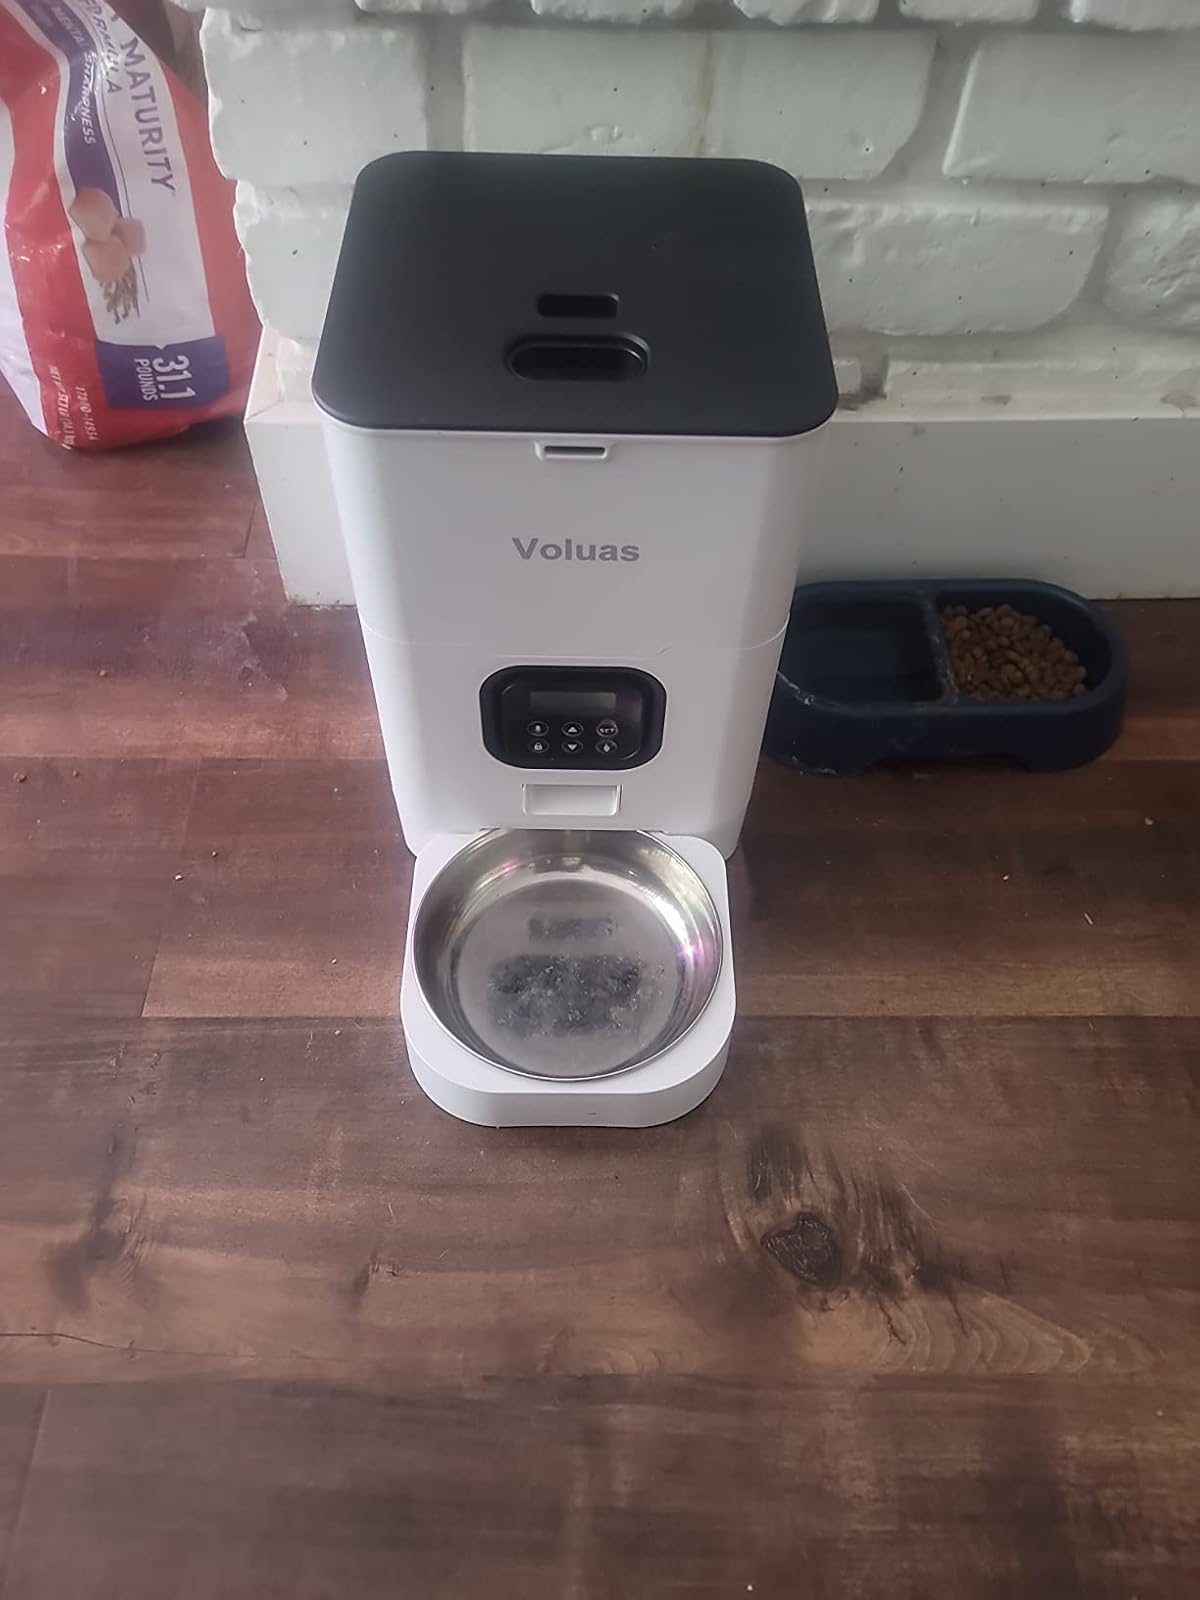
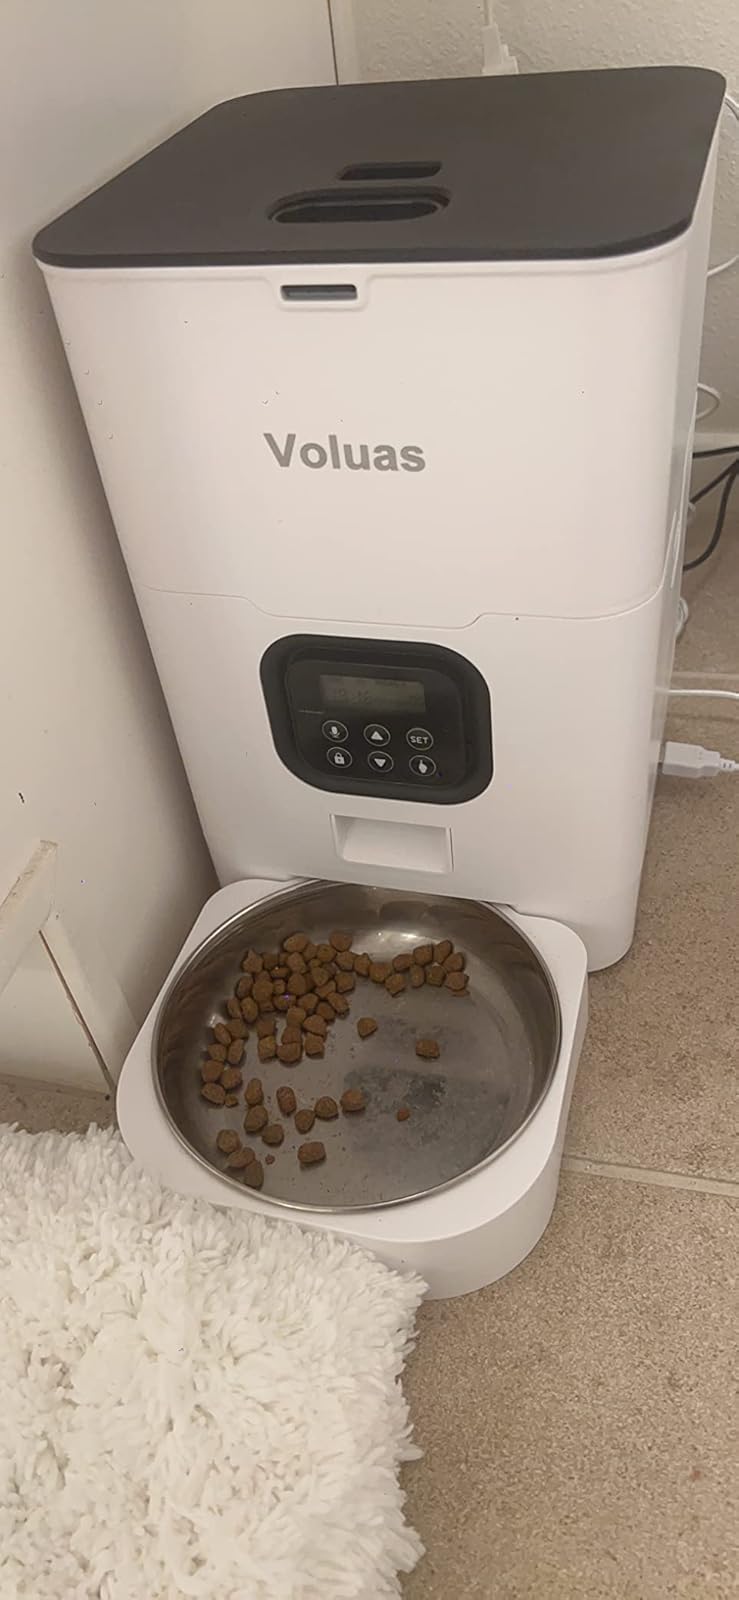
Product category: items_feeder
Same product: yes